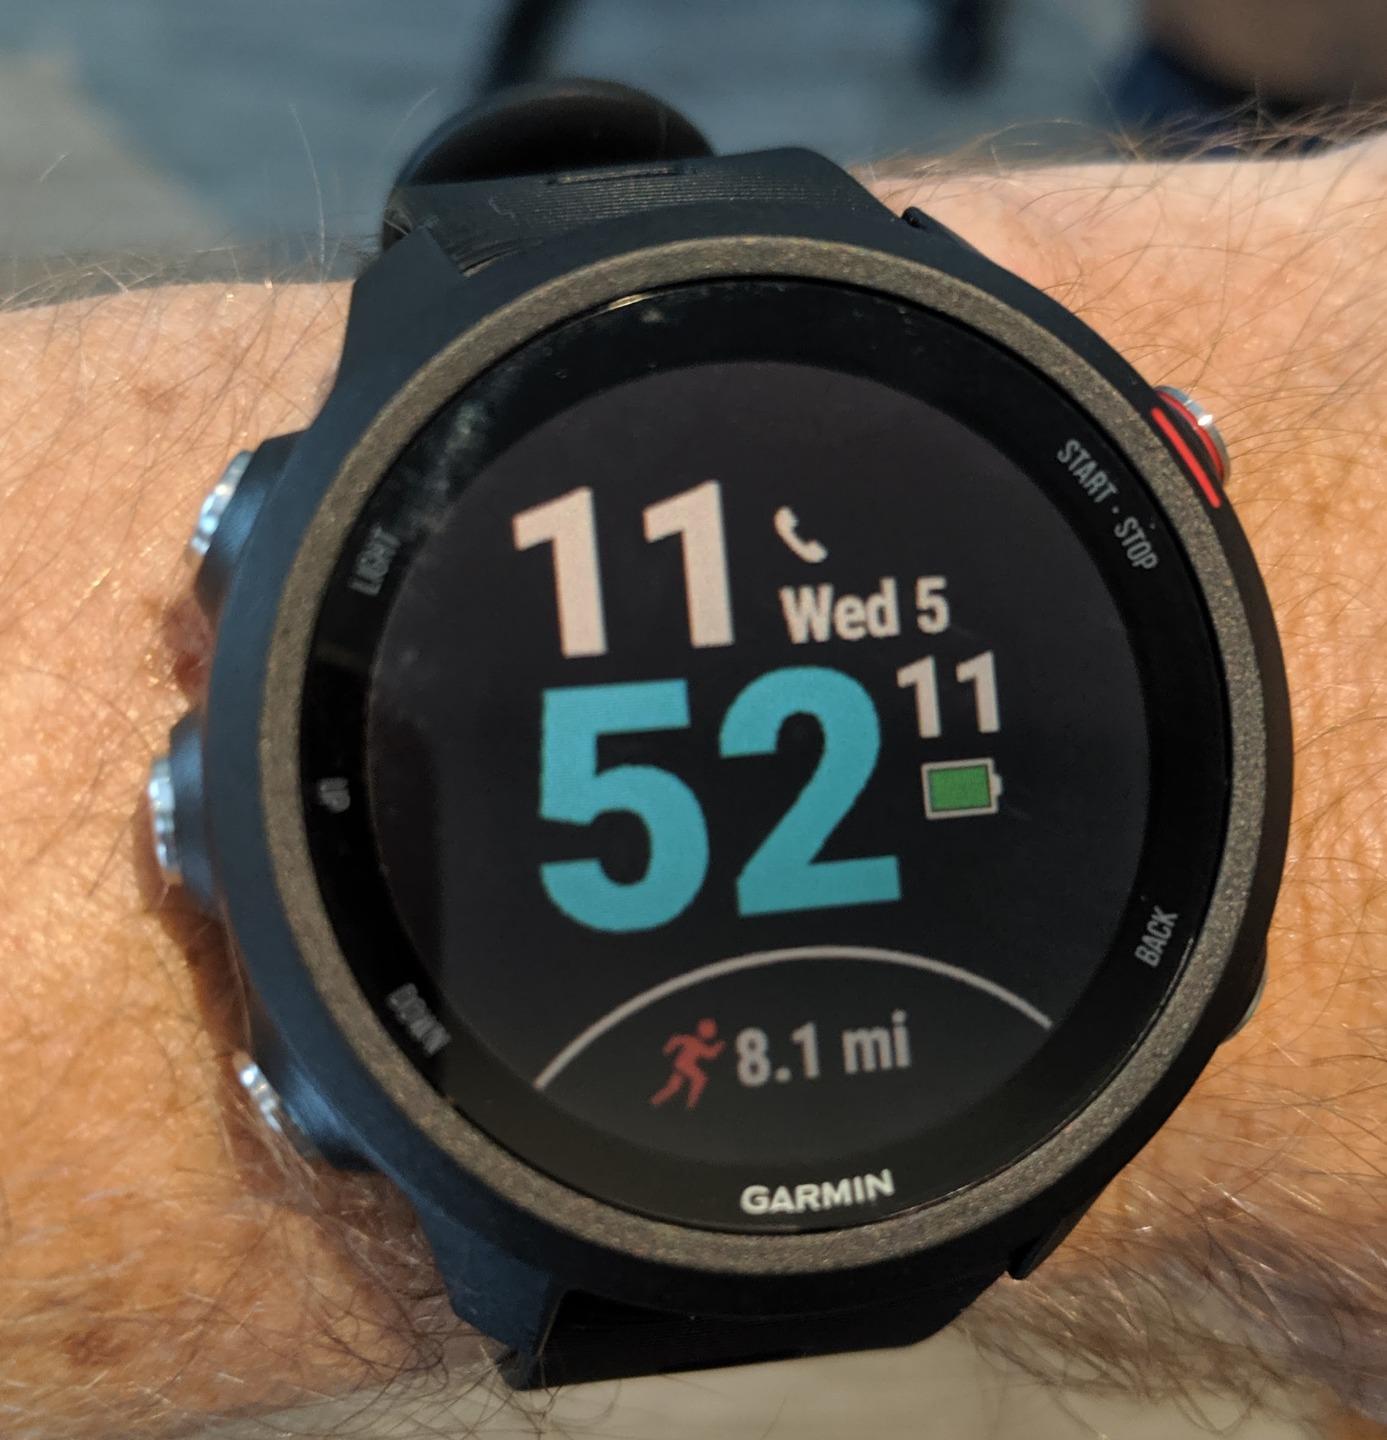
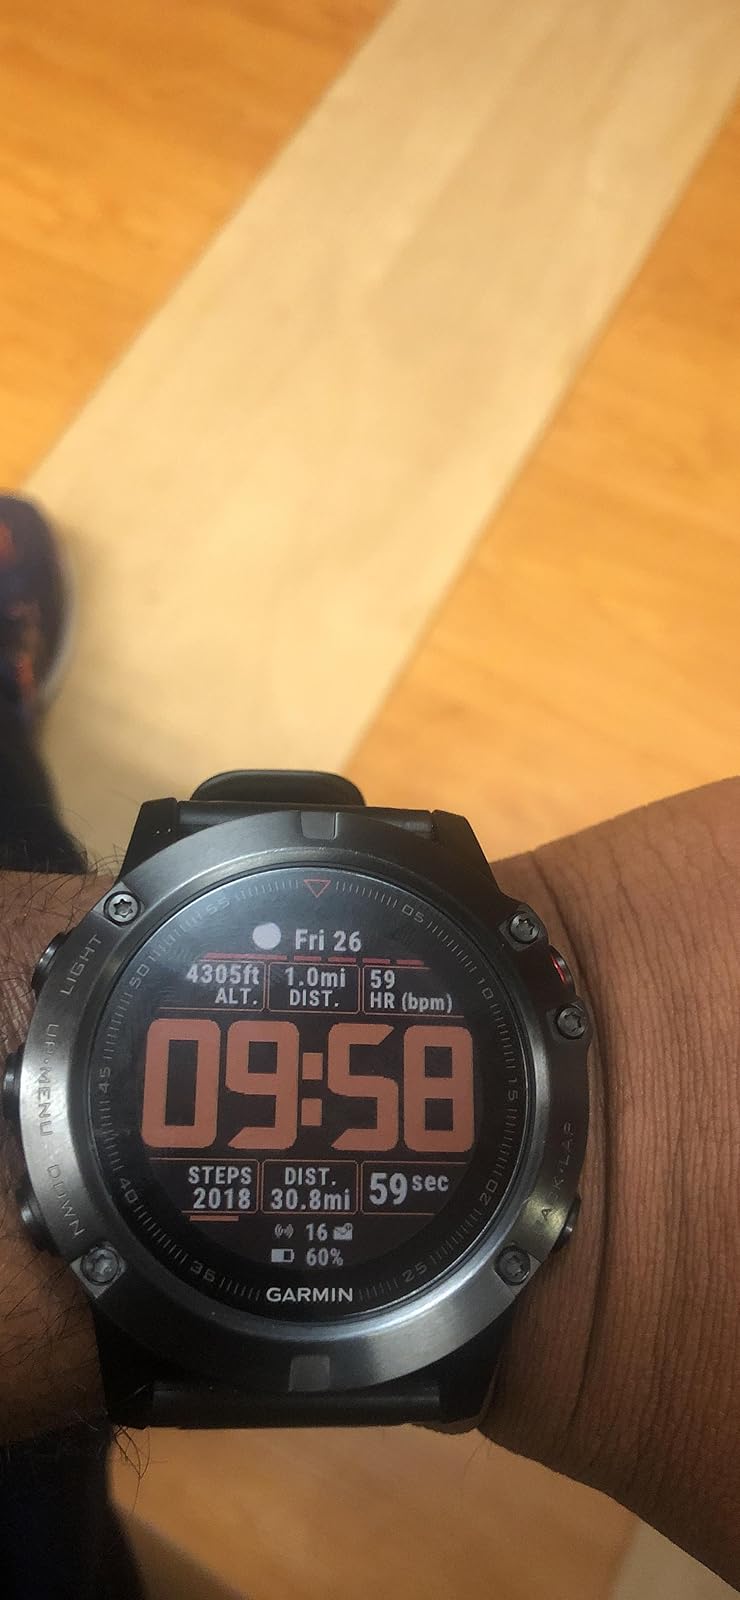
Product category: smartwatch
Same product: no